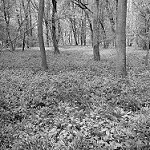
Label: B & W